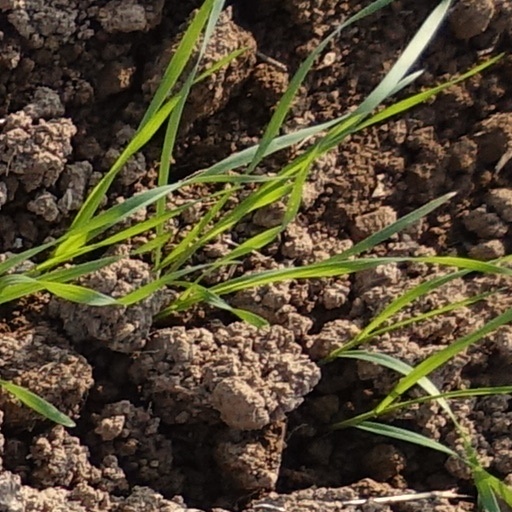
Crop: wheat